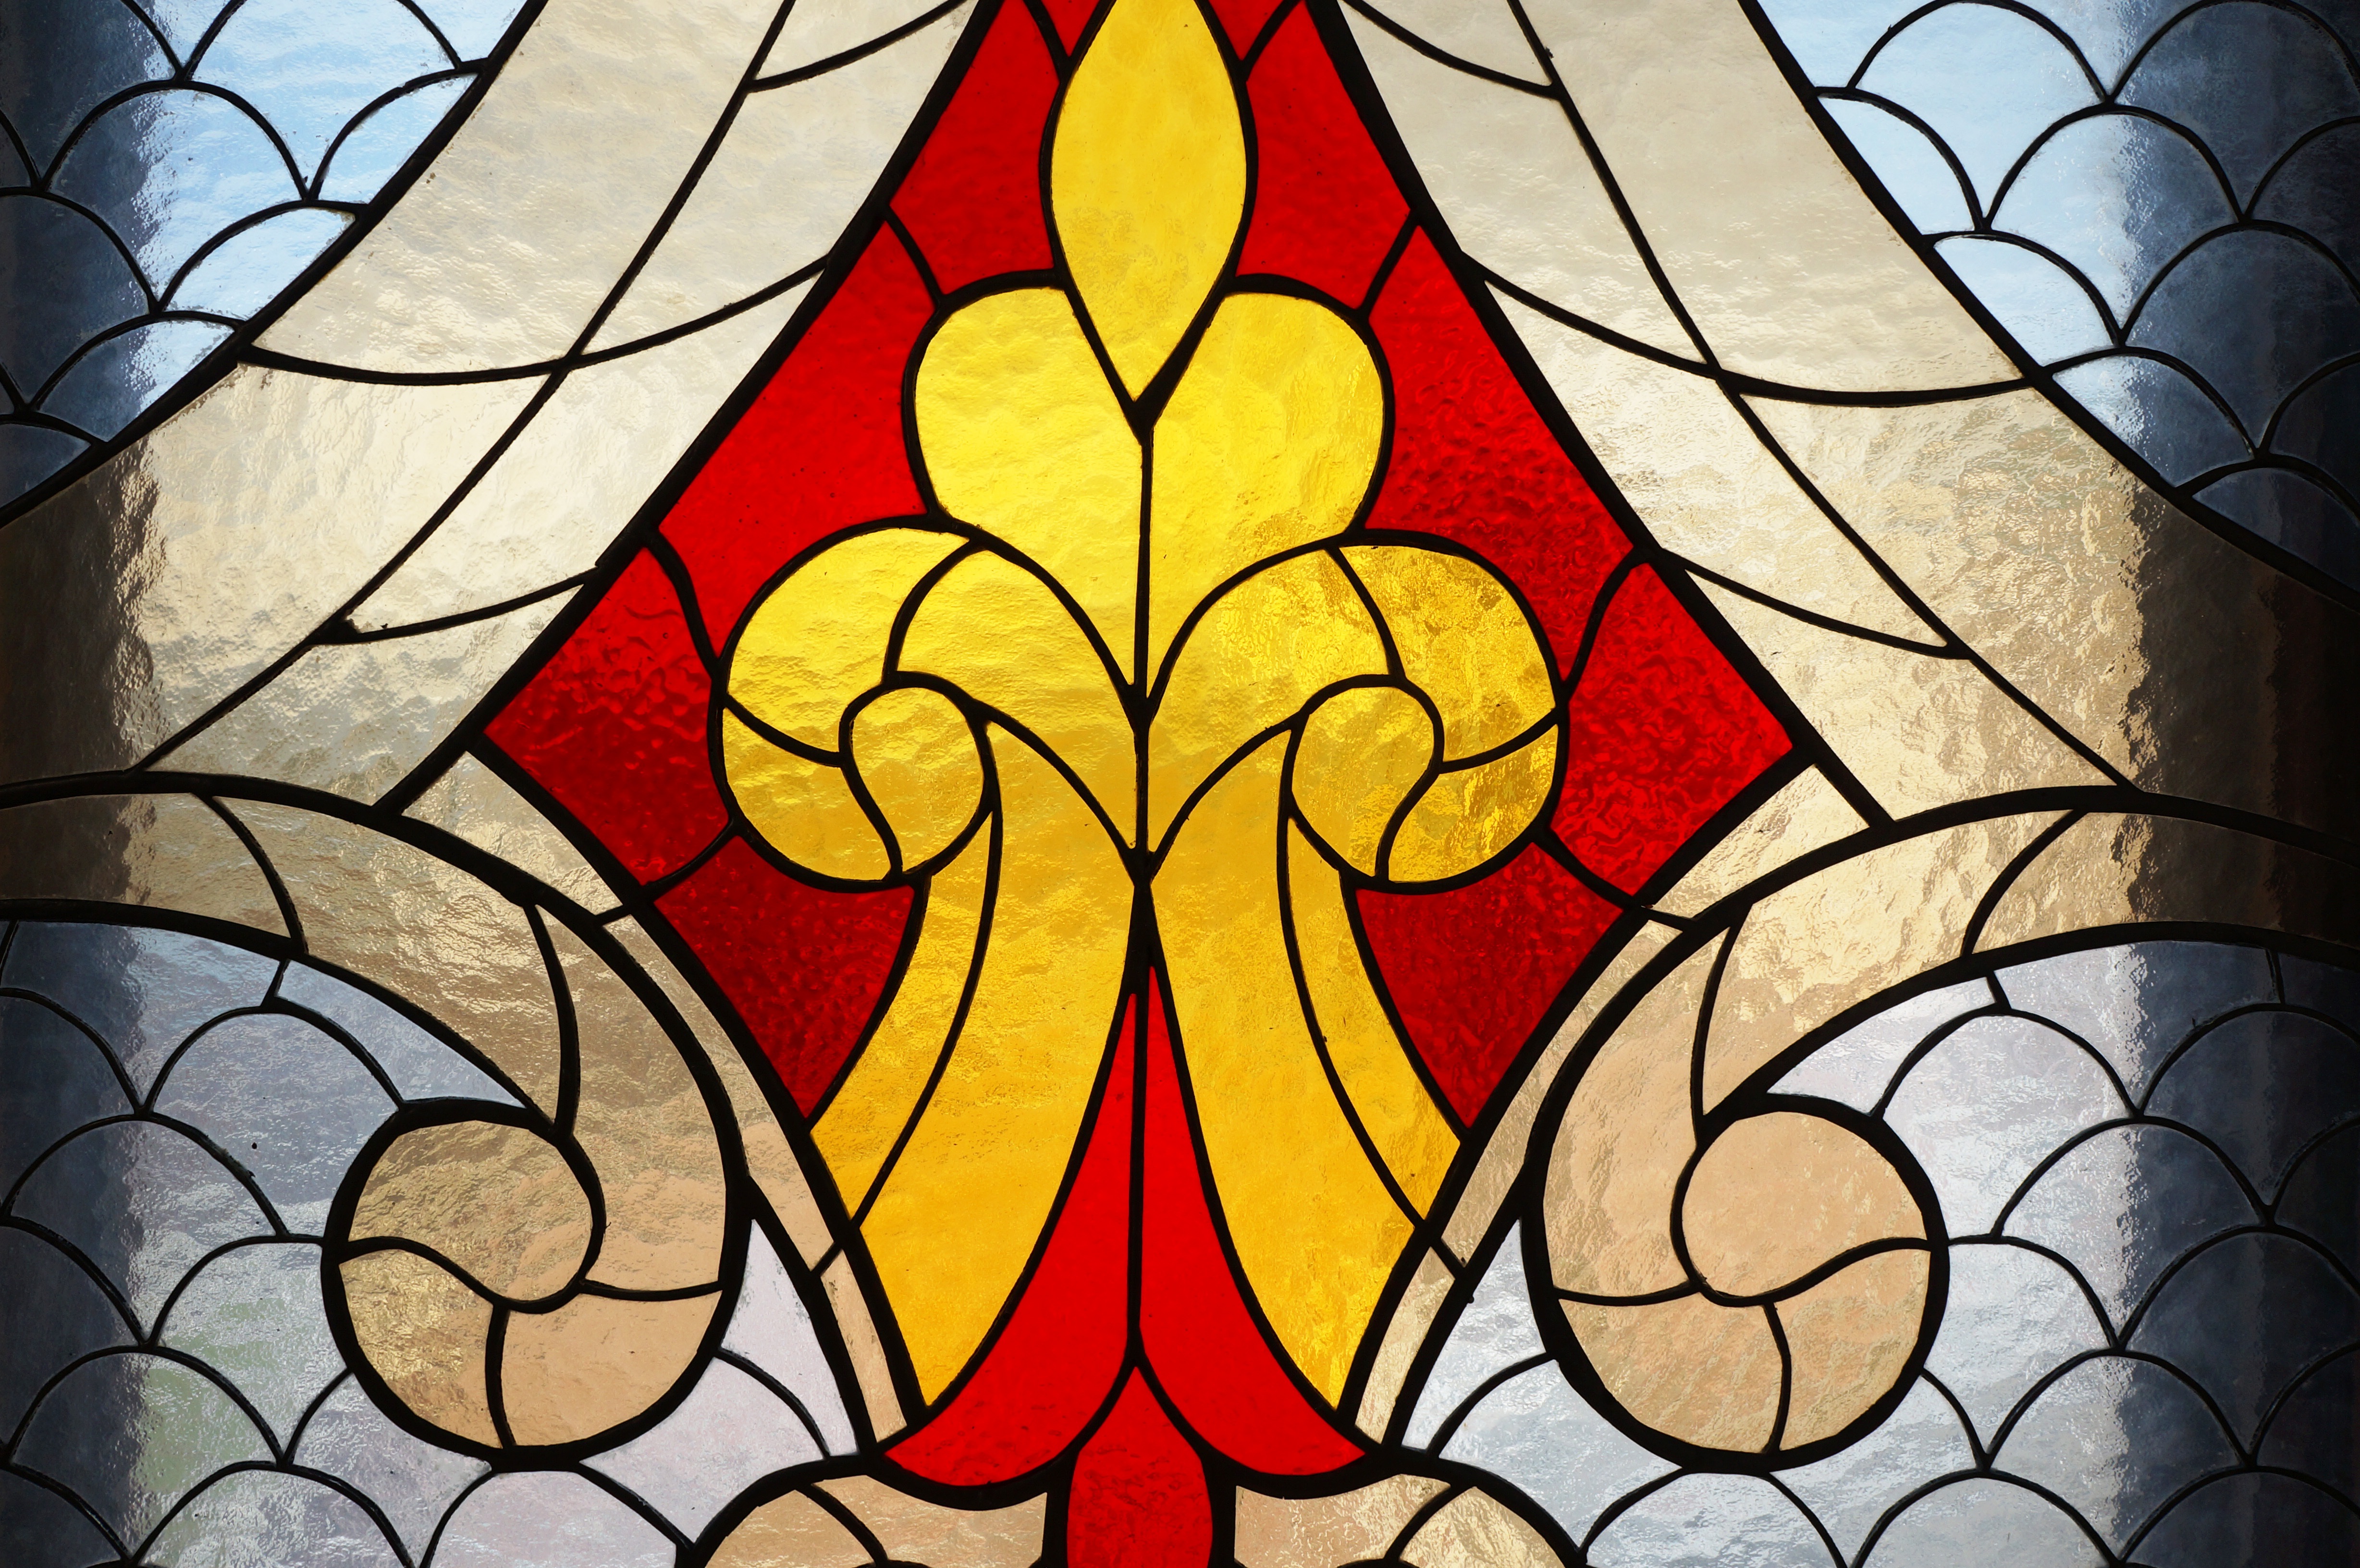
window, glass, color, paint, decor, material, stained glass, circle, design, bright, symmetry, beautiful, stained glass window, finish